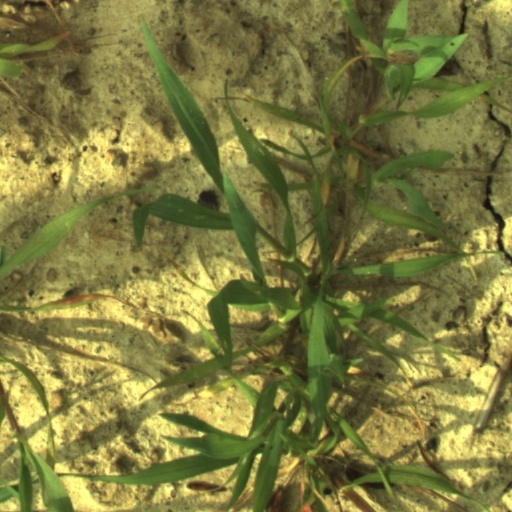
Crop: wheat